Denshi block

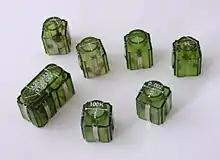
Several denshi blocks from the Gakken EX-150

A denshi block (or electronic block; the name "denshi" is Japanese word for "electronics") is a small plastic box containing an electronic component. The blocks are used in some educational electronics kits, such as the Gakken EX-150, to allow experiments to be performed easily and safely.